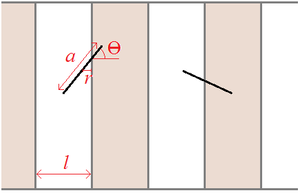
aiguille de Buffon